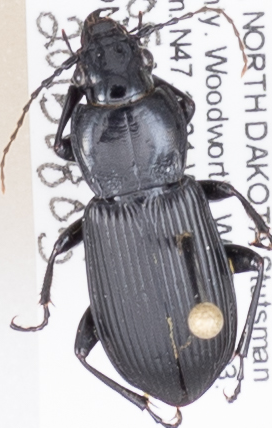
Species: Pterostichus melanarius melanarius
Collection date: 2015-08-05
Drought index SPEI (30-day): -0.788
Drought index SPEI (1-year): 0.23
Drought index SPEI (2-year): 0.54